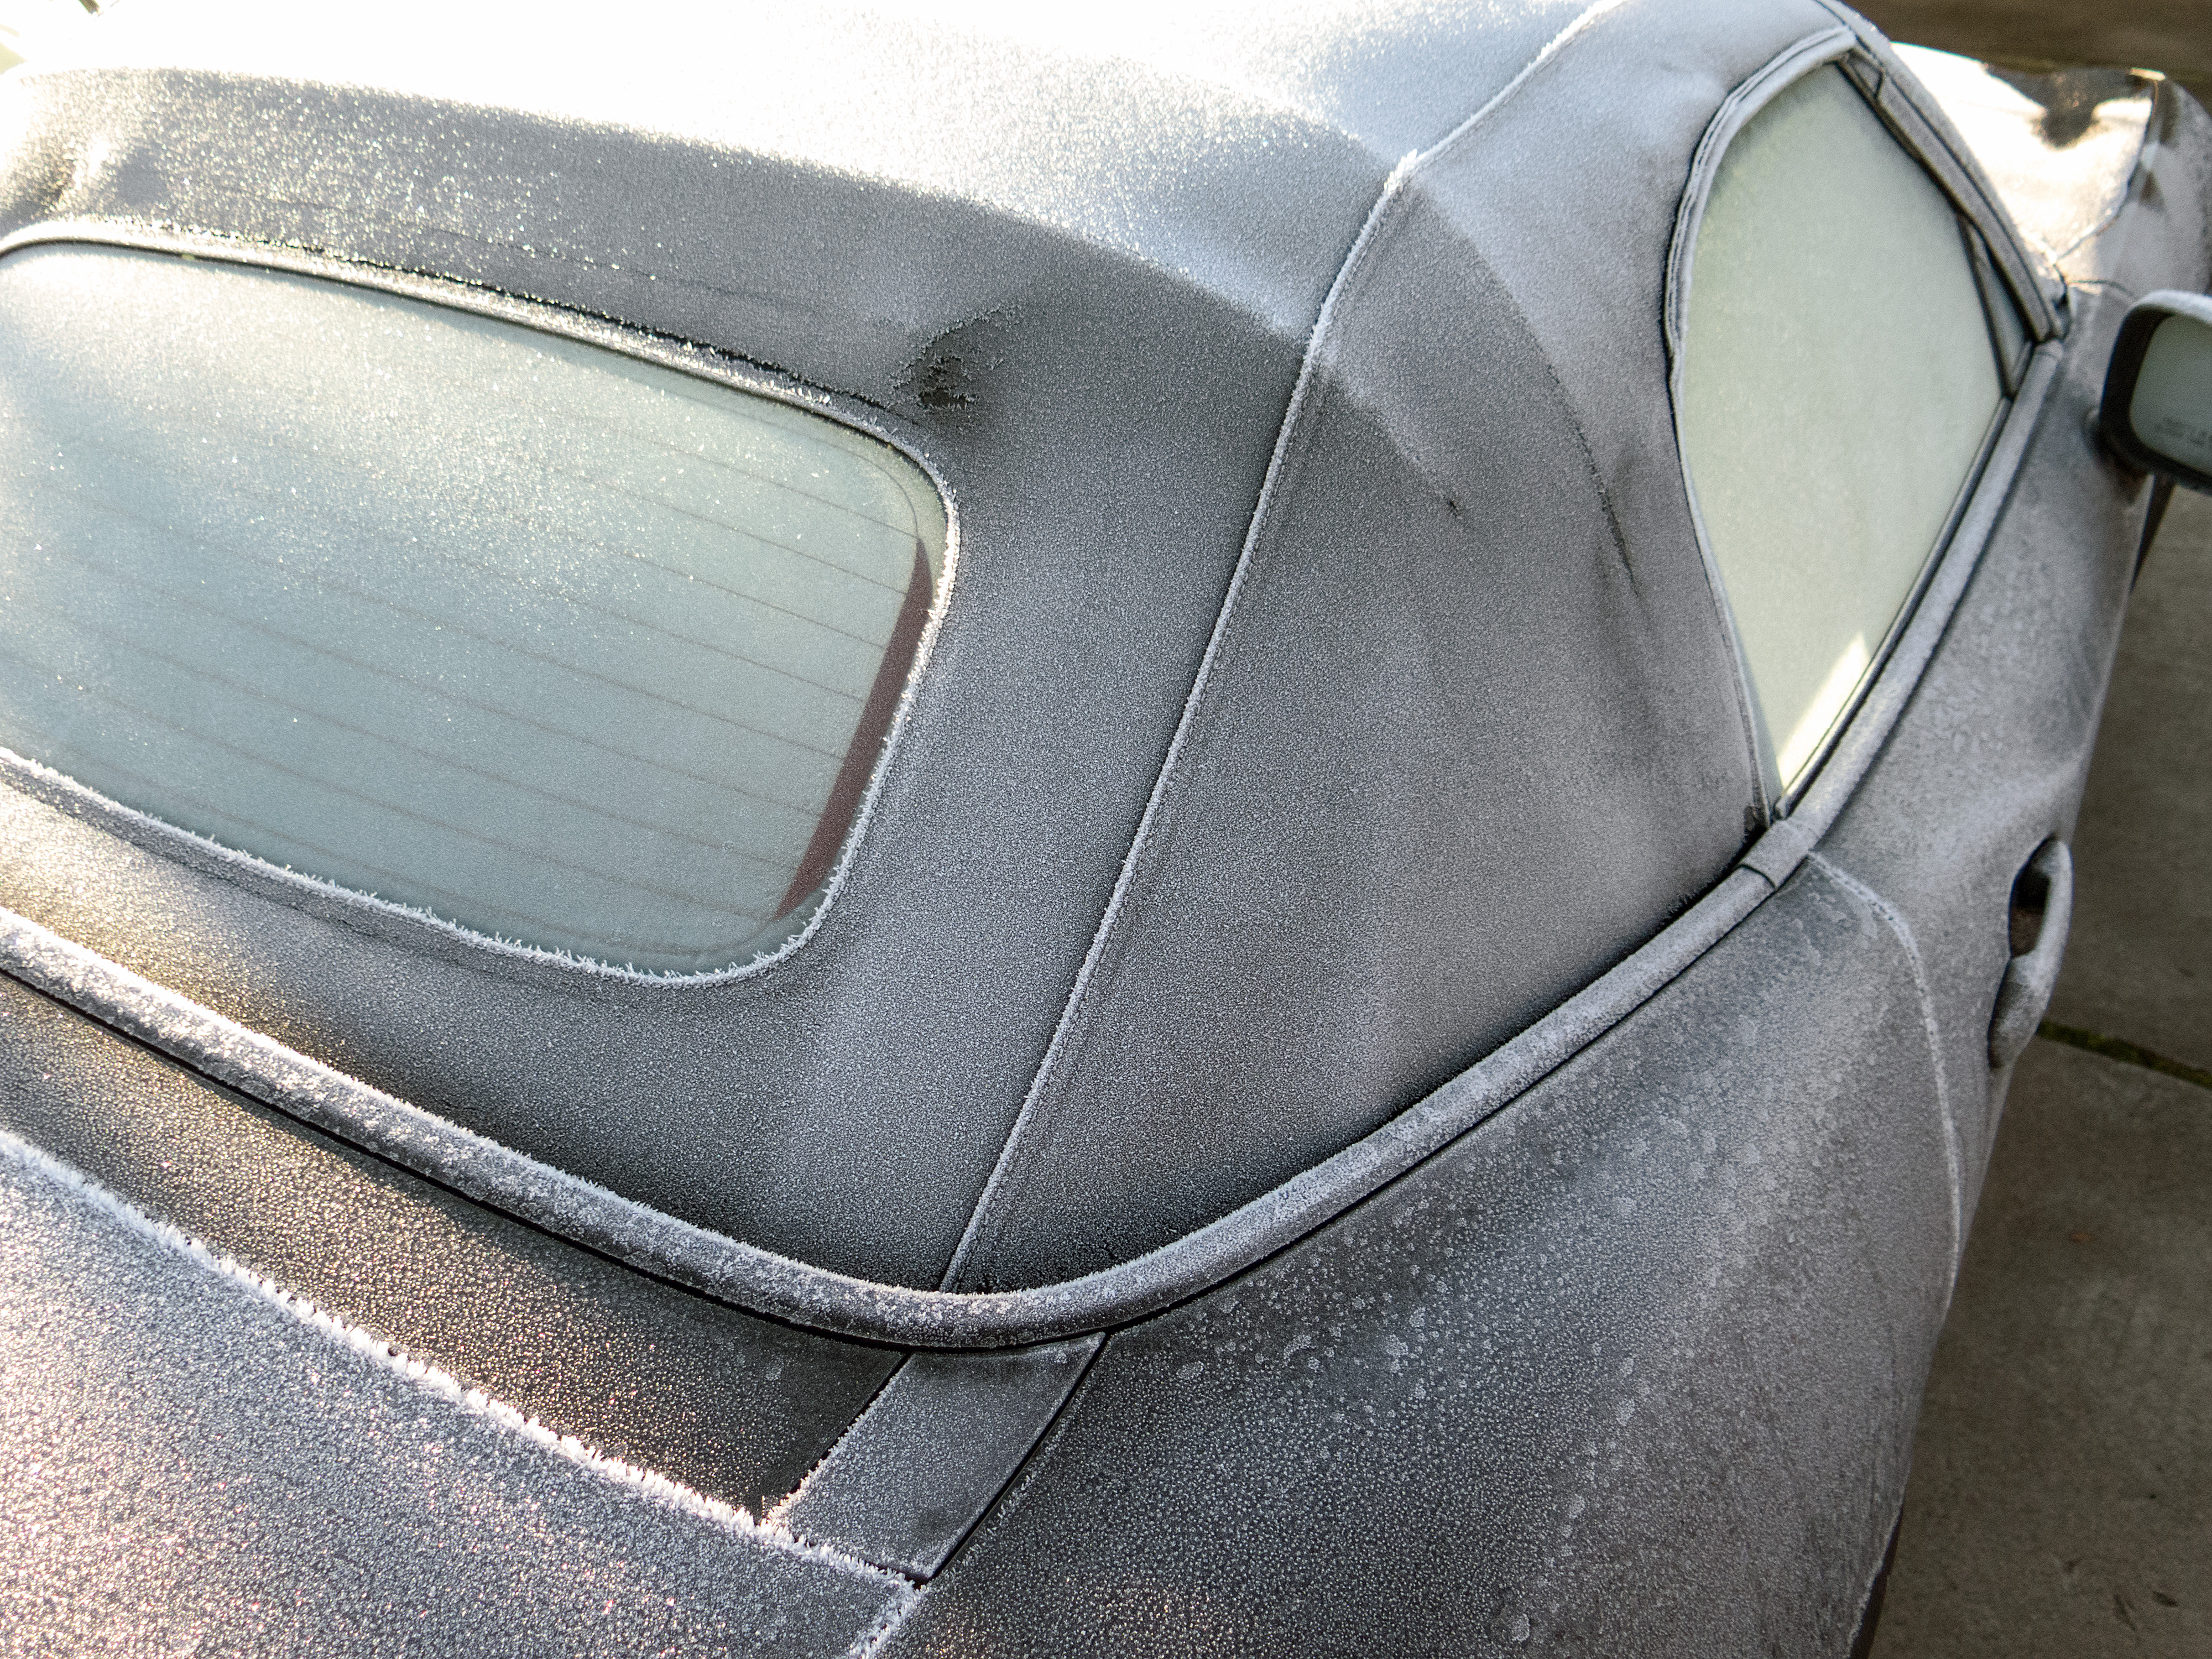
cold, leather, car, wheel, frost, vehicle, autumn, bag, bumper, december, fiat, car seat, fiat124spider, h2o, frostycartop, automobile make, automotive exterior